Joan Ponç

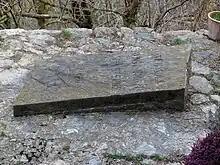
Resting place of Tomba Joan Ponç i Bonet

Joan Ponç (November 28, 1927 – April 4, 1984) was a Catalan artist and member of the avant-garde group Dau al Set.